Landry's

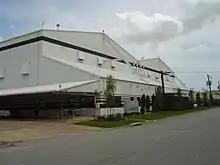
Landry's Hangar – Hobby Airport, Houston

Landry's, Inc., is a privately held American multi-brand dining, hospitality, entertainment, and gaming corporation headquartered in Houston, Texas. Landry's, Inc., owns and operates more than 600 restaurants, hotels, casinos, and entertainment destinations in 35 U.S. states and the District of Columbia. The company also owns and operates numerous international locations. The company is owned by president & CEO Tilman Fertitta.